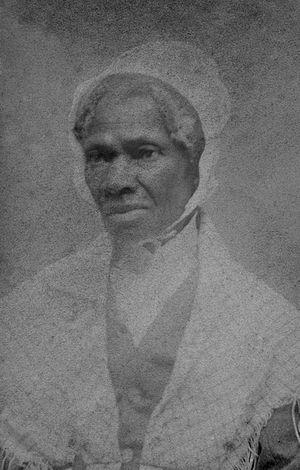
Ain't I a Woman? est le nom donné à un discours célèbre prononcé par Sojourner Truth, féministe africaine américaine née dans l'État de New York. Quelque temps après avoir obtenu sa liberté en 1827, elle devient une oratrice anti-esclavagiste. Son discours est prononcé à la convention des femmes à Akron, dans l'Ohio, le 29 mai 1851. Il n'avait pas de titre à l'origine.